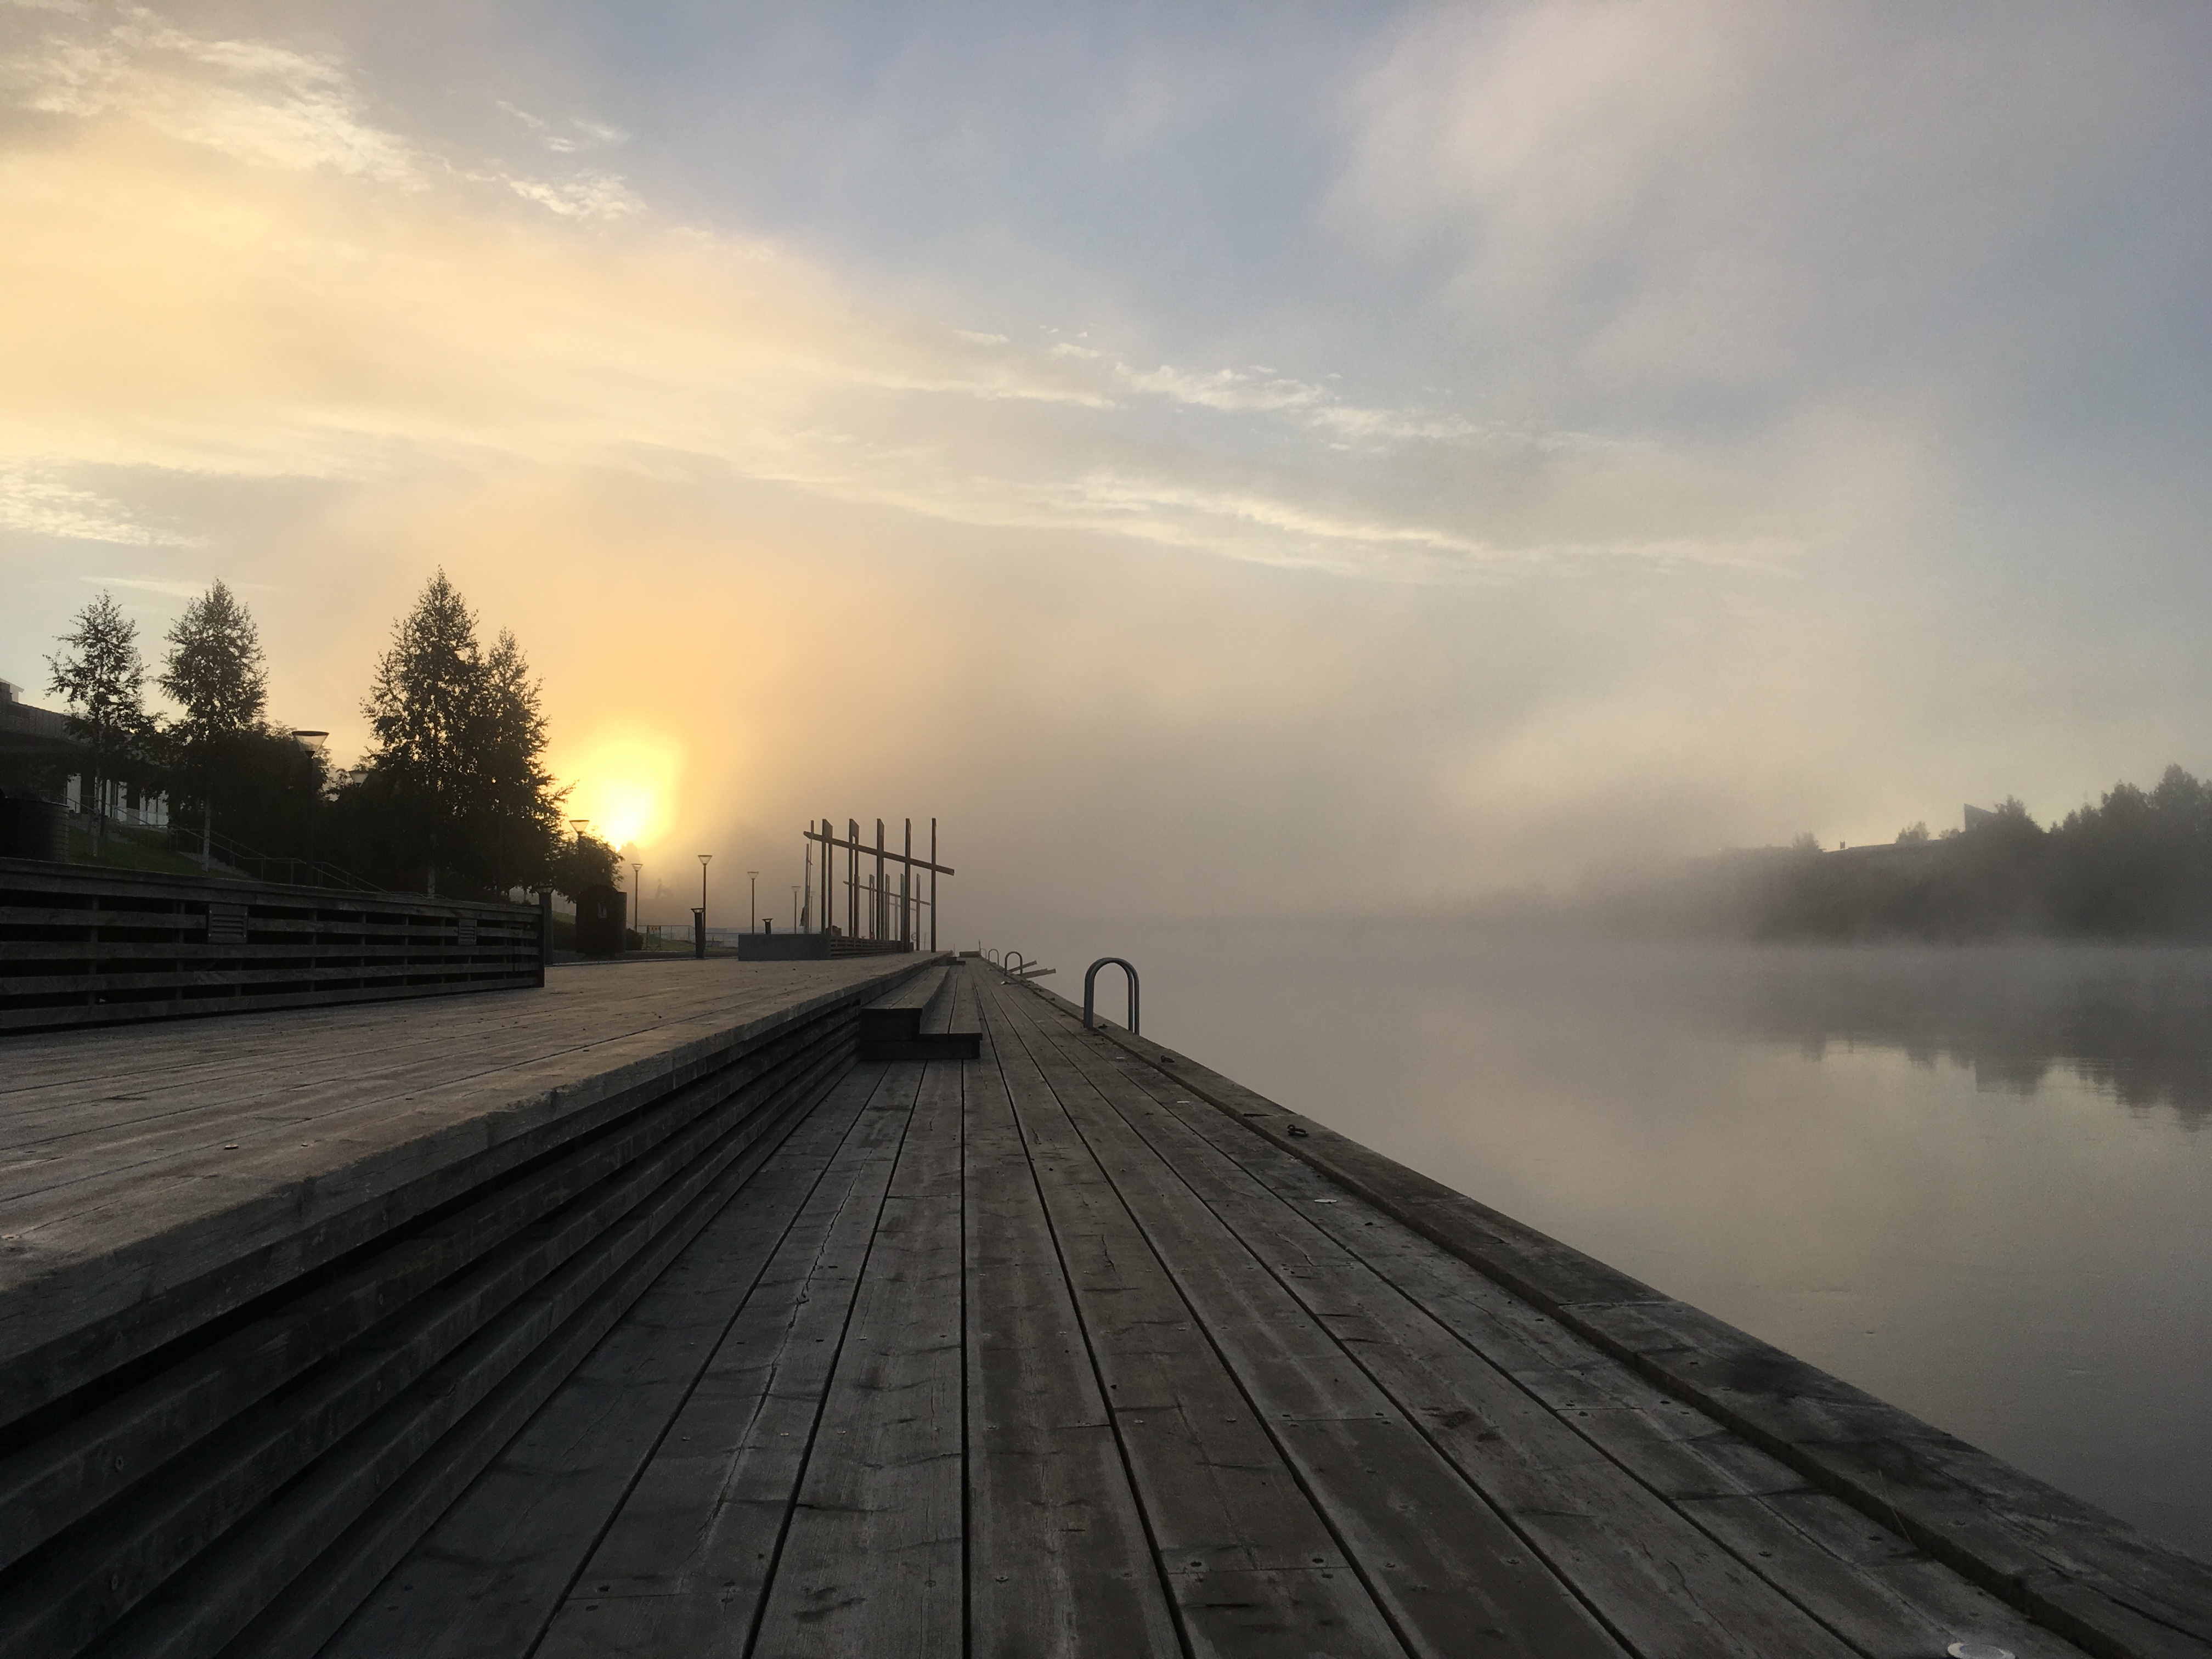
sea, coast, water, horizon, cloud, sky, sun, fog, sunrise, sunset, mist, bridge, sunlight, morning, dawn, dusk, evening, reflection, autumn, weather, sweden, skellefte, atmospheric phenomenon